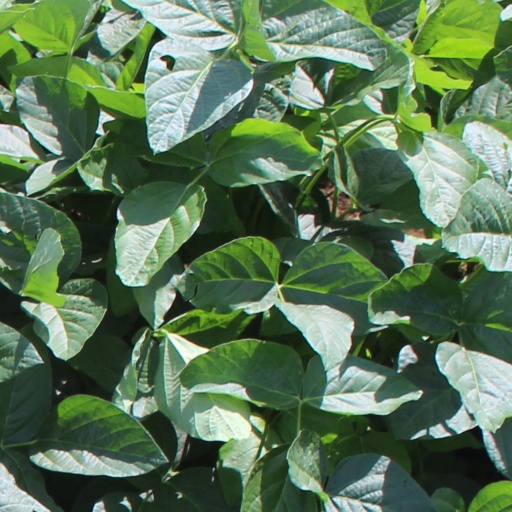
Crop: soybean